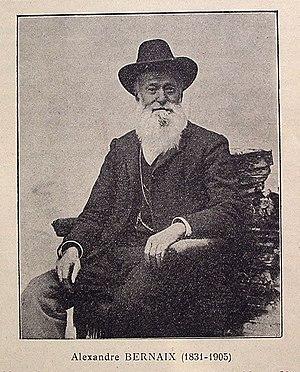
Alexandre Bernaix 1831-1905, rosiériste de Villeurbanne.
Alexandre Bernaix, né le 23 mars 1831 à Ruy dans l'Isère et mort le 3 octobre 1905 à Ruy, est un rosiériste français qui a marqué l'histoire de la rose dans la région lyonnaise dans la seconde moitié du XIXᵉ siècle.